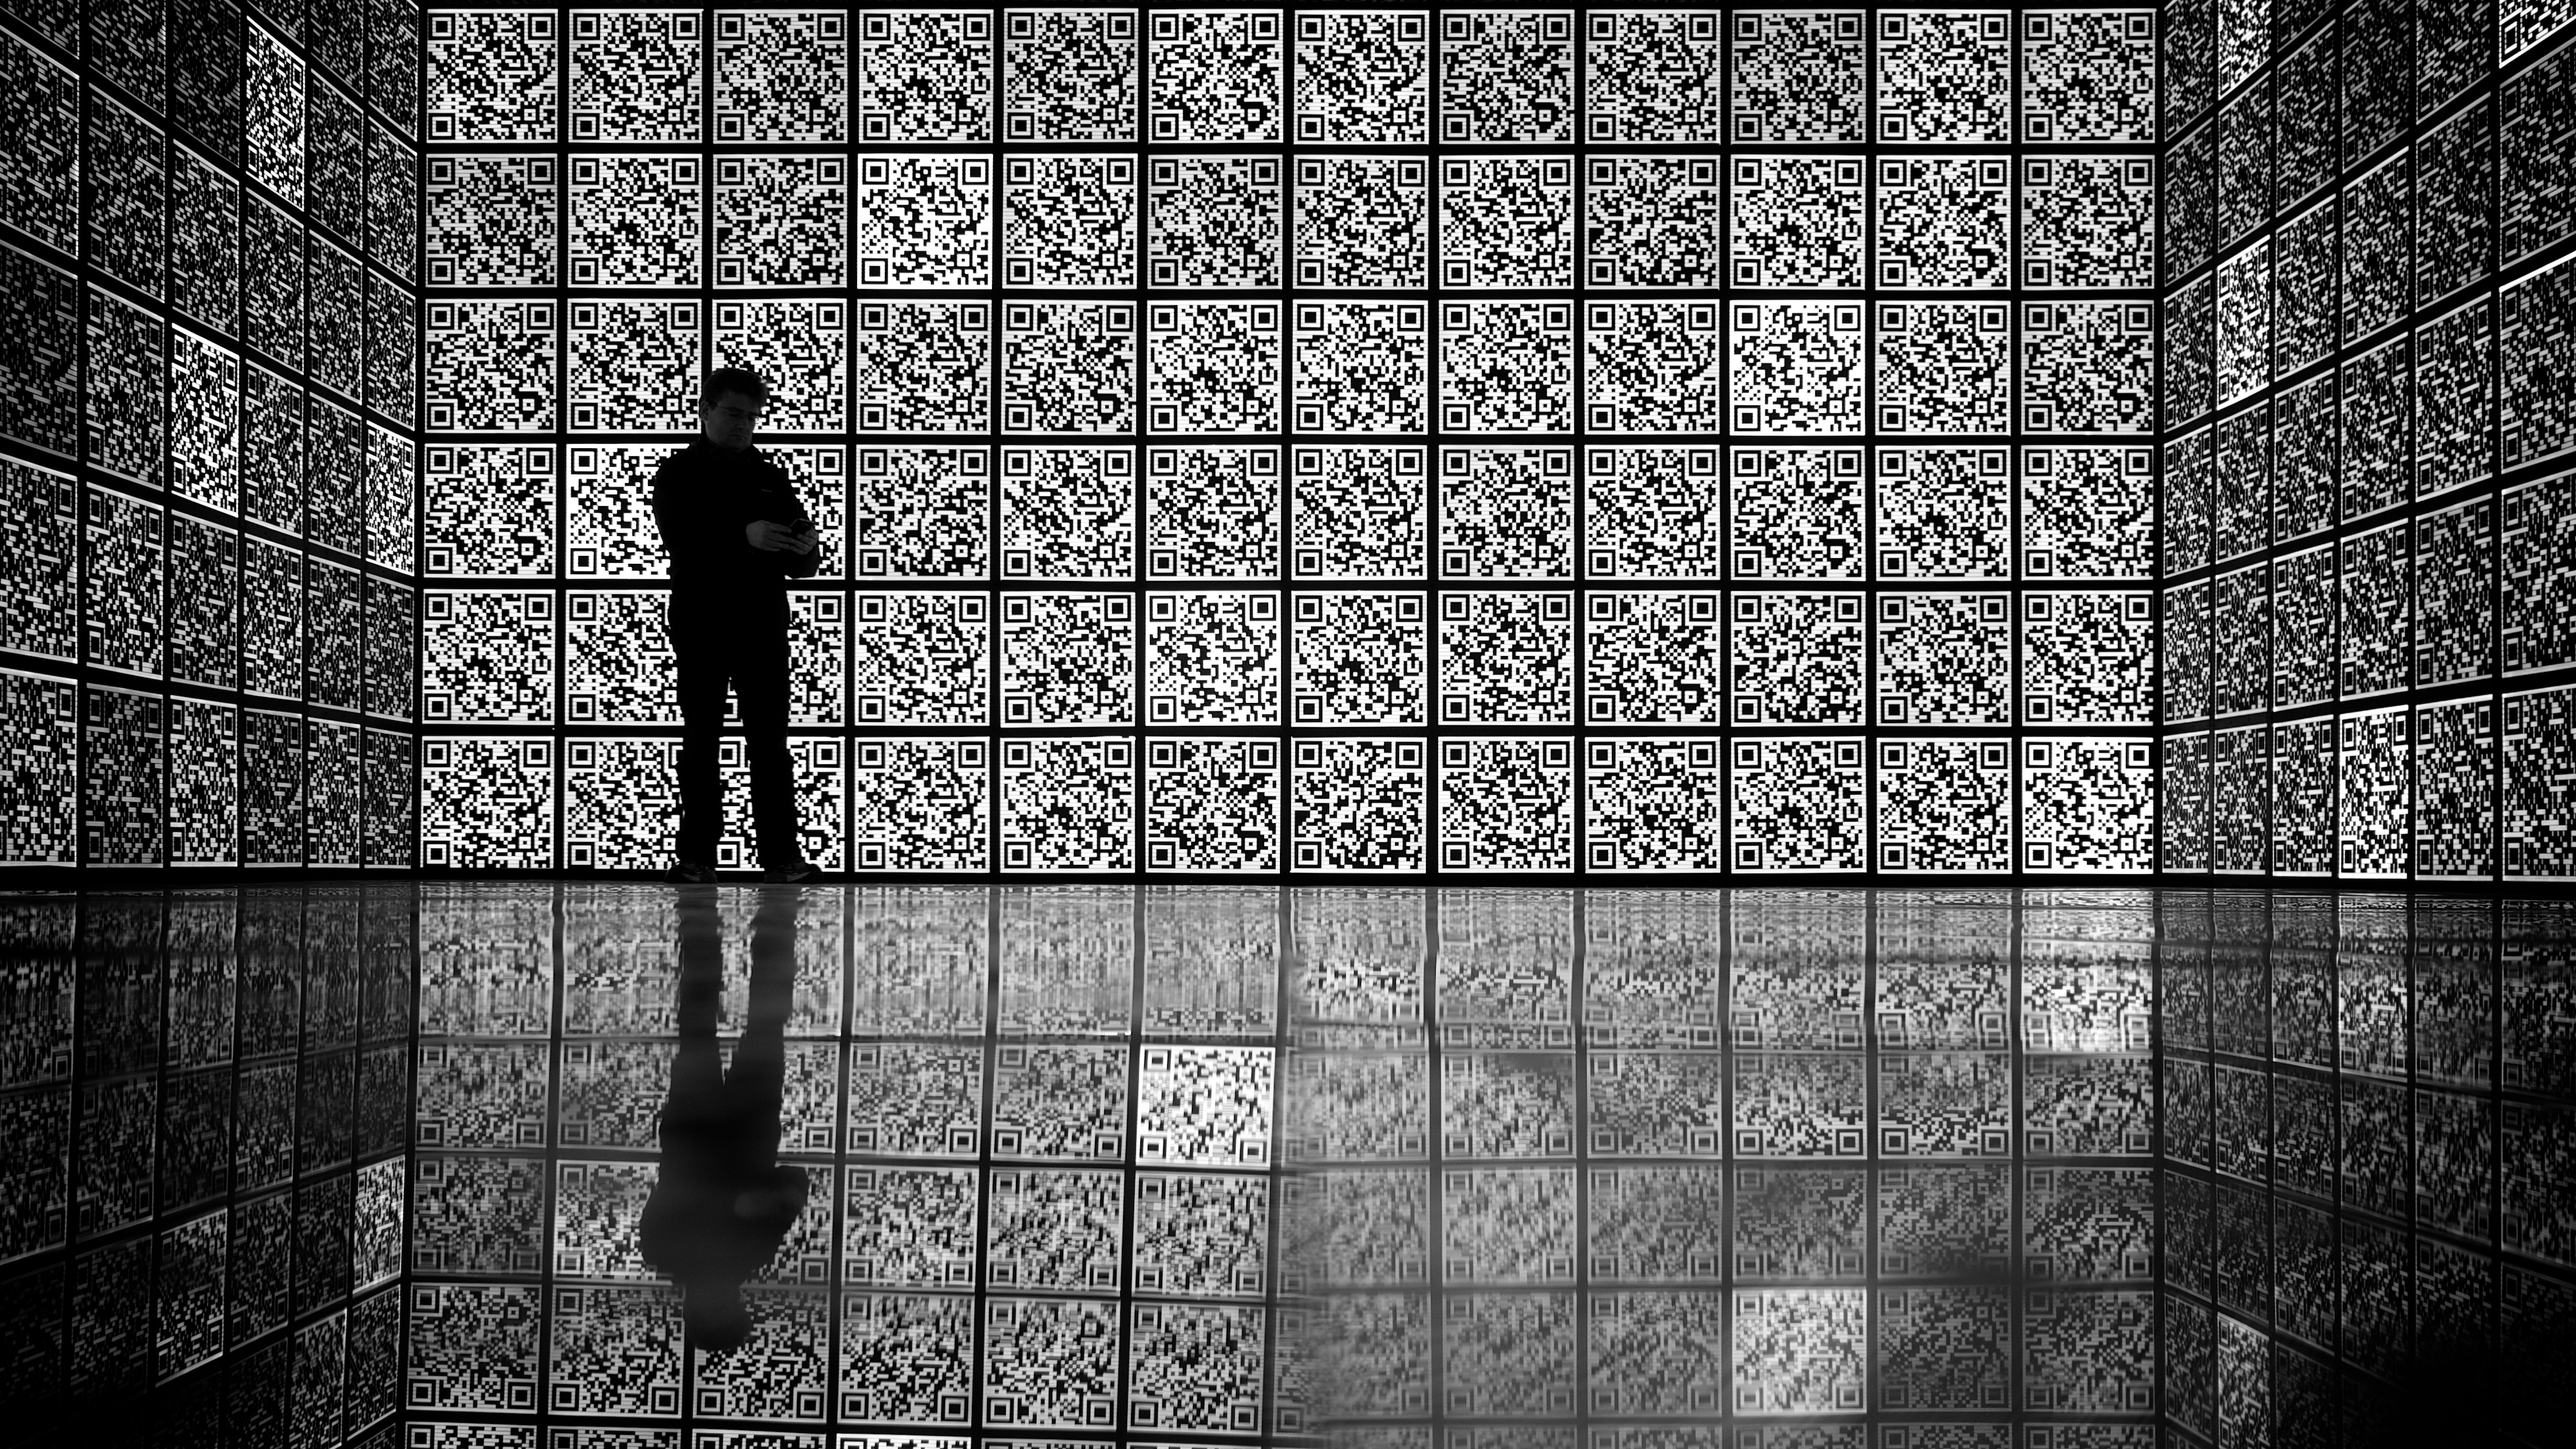
black and white, white, street, photography, texture, wall, ebook, pattern, line, shadow, training, darkness, black, monochrome, streetphotography, flickr, thomas, video, design, symmetry, olympus, omd, fuji, shape, leica, monochrom, leuthard, hcb, thomasleuthard, monochrome photography